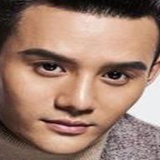
diễn viên Vương Khải